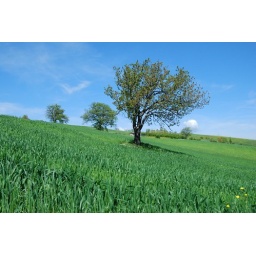
The tree in a field shot